Tipton Station

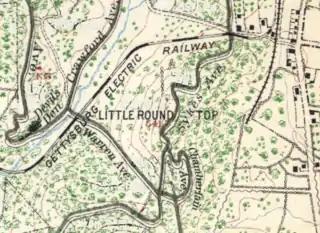
Tipton Station was southeast of Devil's Den along the Gettysburg Electric Railway.

Tipton Station was a Gettysburg Battlefield trolley stop of the Gettysburg Electric Railway for passenger access to Crawford's Glen to the north, Devil's Den (west), and Tipton Park (east). The station was established during the 1894 construction of the end of the trolley line and was near the Devil's Den trolley siding, south of the trolley's Warren Avenue crossing, and northeast of the Plum Run trolley bridge. An uphill trail led southwest to Big Round Top with its 1895 Observation Tower, and the "Slaughter Pen Path and Steps" were built to Devil's Den.